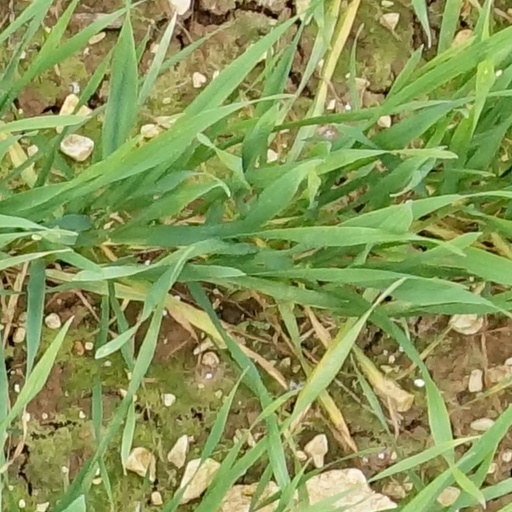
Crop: wheat